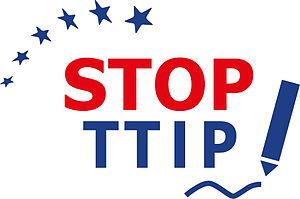
Le partenariat transatlantique de commerce et d'investissement, également connu sous le nom de traité de libre-échange transatlantique, est un projet d'accord commercial entre l'Union européenne et les États-Unis prévoyant la création d'une zone de libre-échange transatlantique souvent appelée grand marché transatlantique ou GMT.